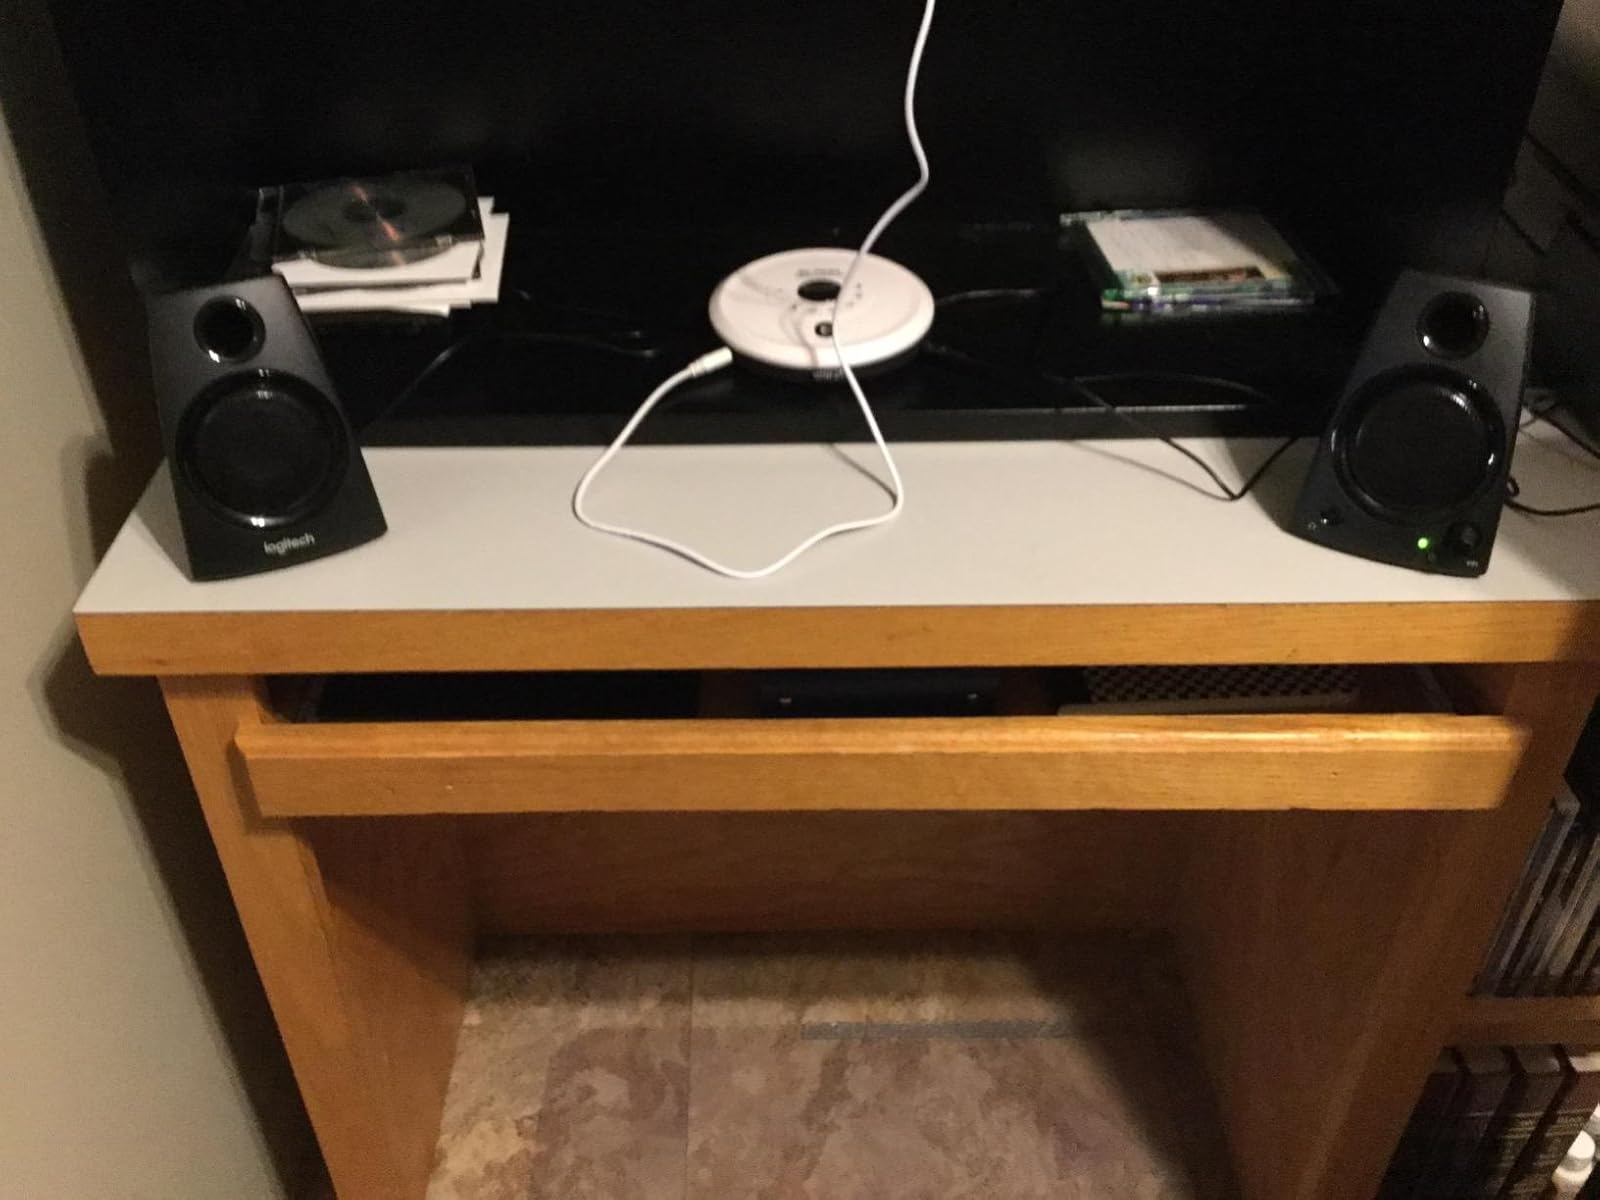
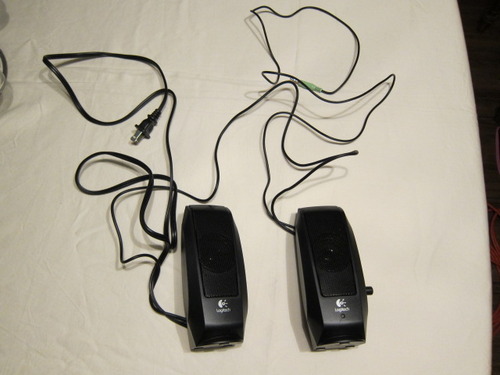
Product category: speaker
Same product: no